Peter Sellers on stage, radio, screen and record

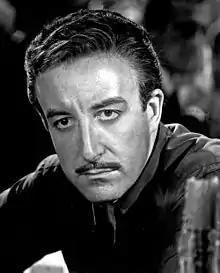
Sellers in the 1966 film "After the Fox"

Sellers's career on radio, film, television and record spanned from 1948 until his death. He made his radio debut on "ShowTime" in 1948, followed by appearances in "Ray's a Laugh", "Starlight Hour", "The Gang Show", "Henry Hall's Guest Night" and "It's Fine to Be Young". Along with Spike Milligan, Harry Secombe and Michael Bentine, he took part in the radio series "The Goon Show" (1951–60). One newspaper described it as "probably the most influential comedy show of all time". For Sellers, the BBC considers it had the effect of launching his career "on the road to stardom".